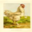
Label: bird